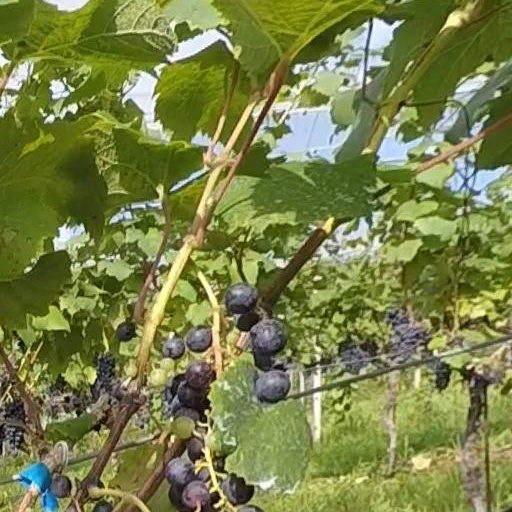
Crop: grape